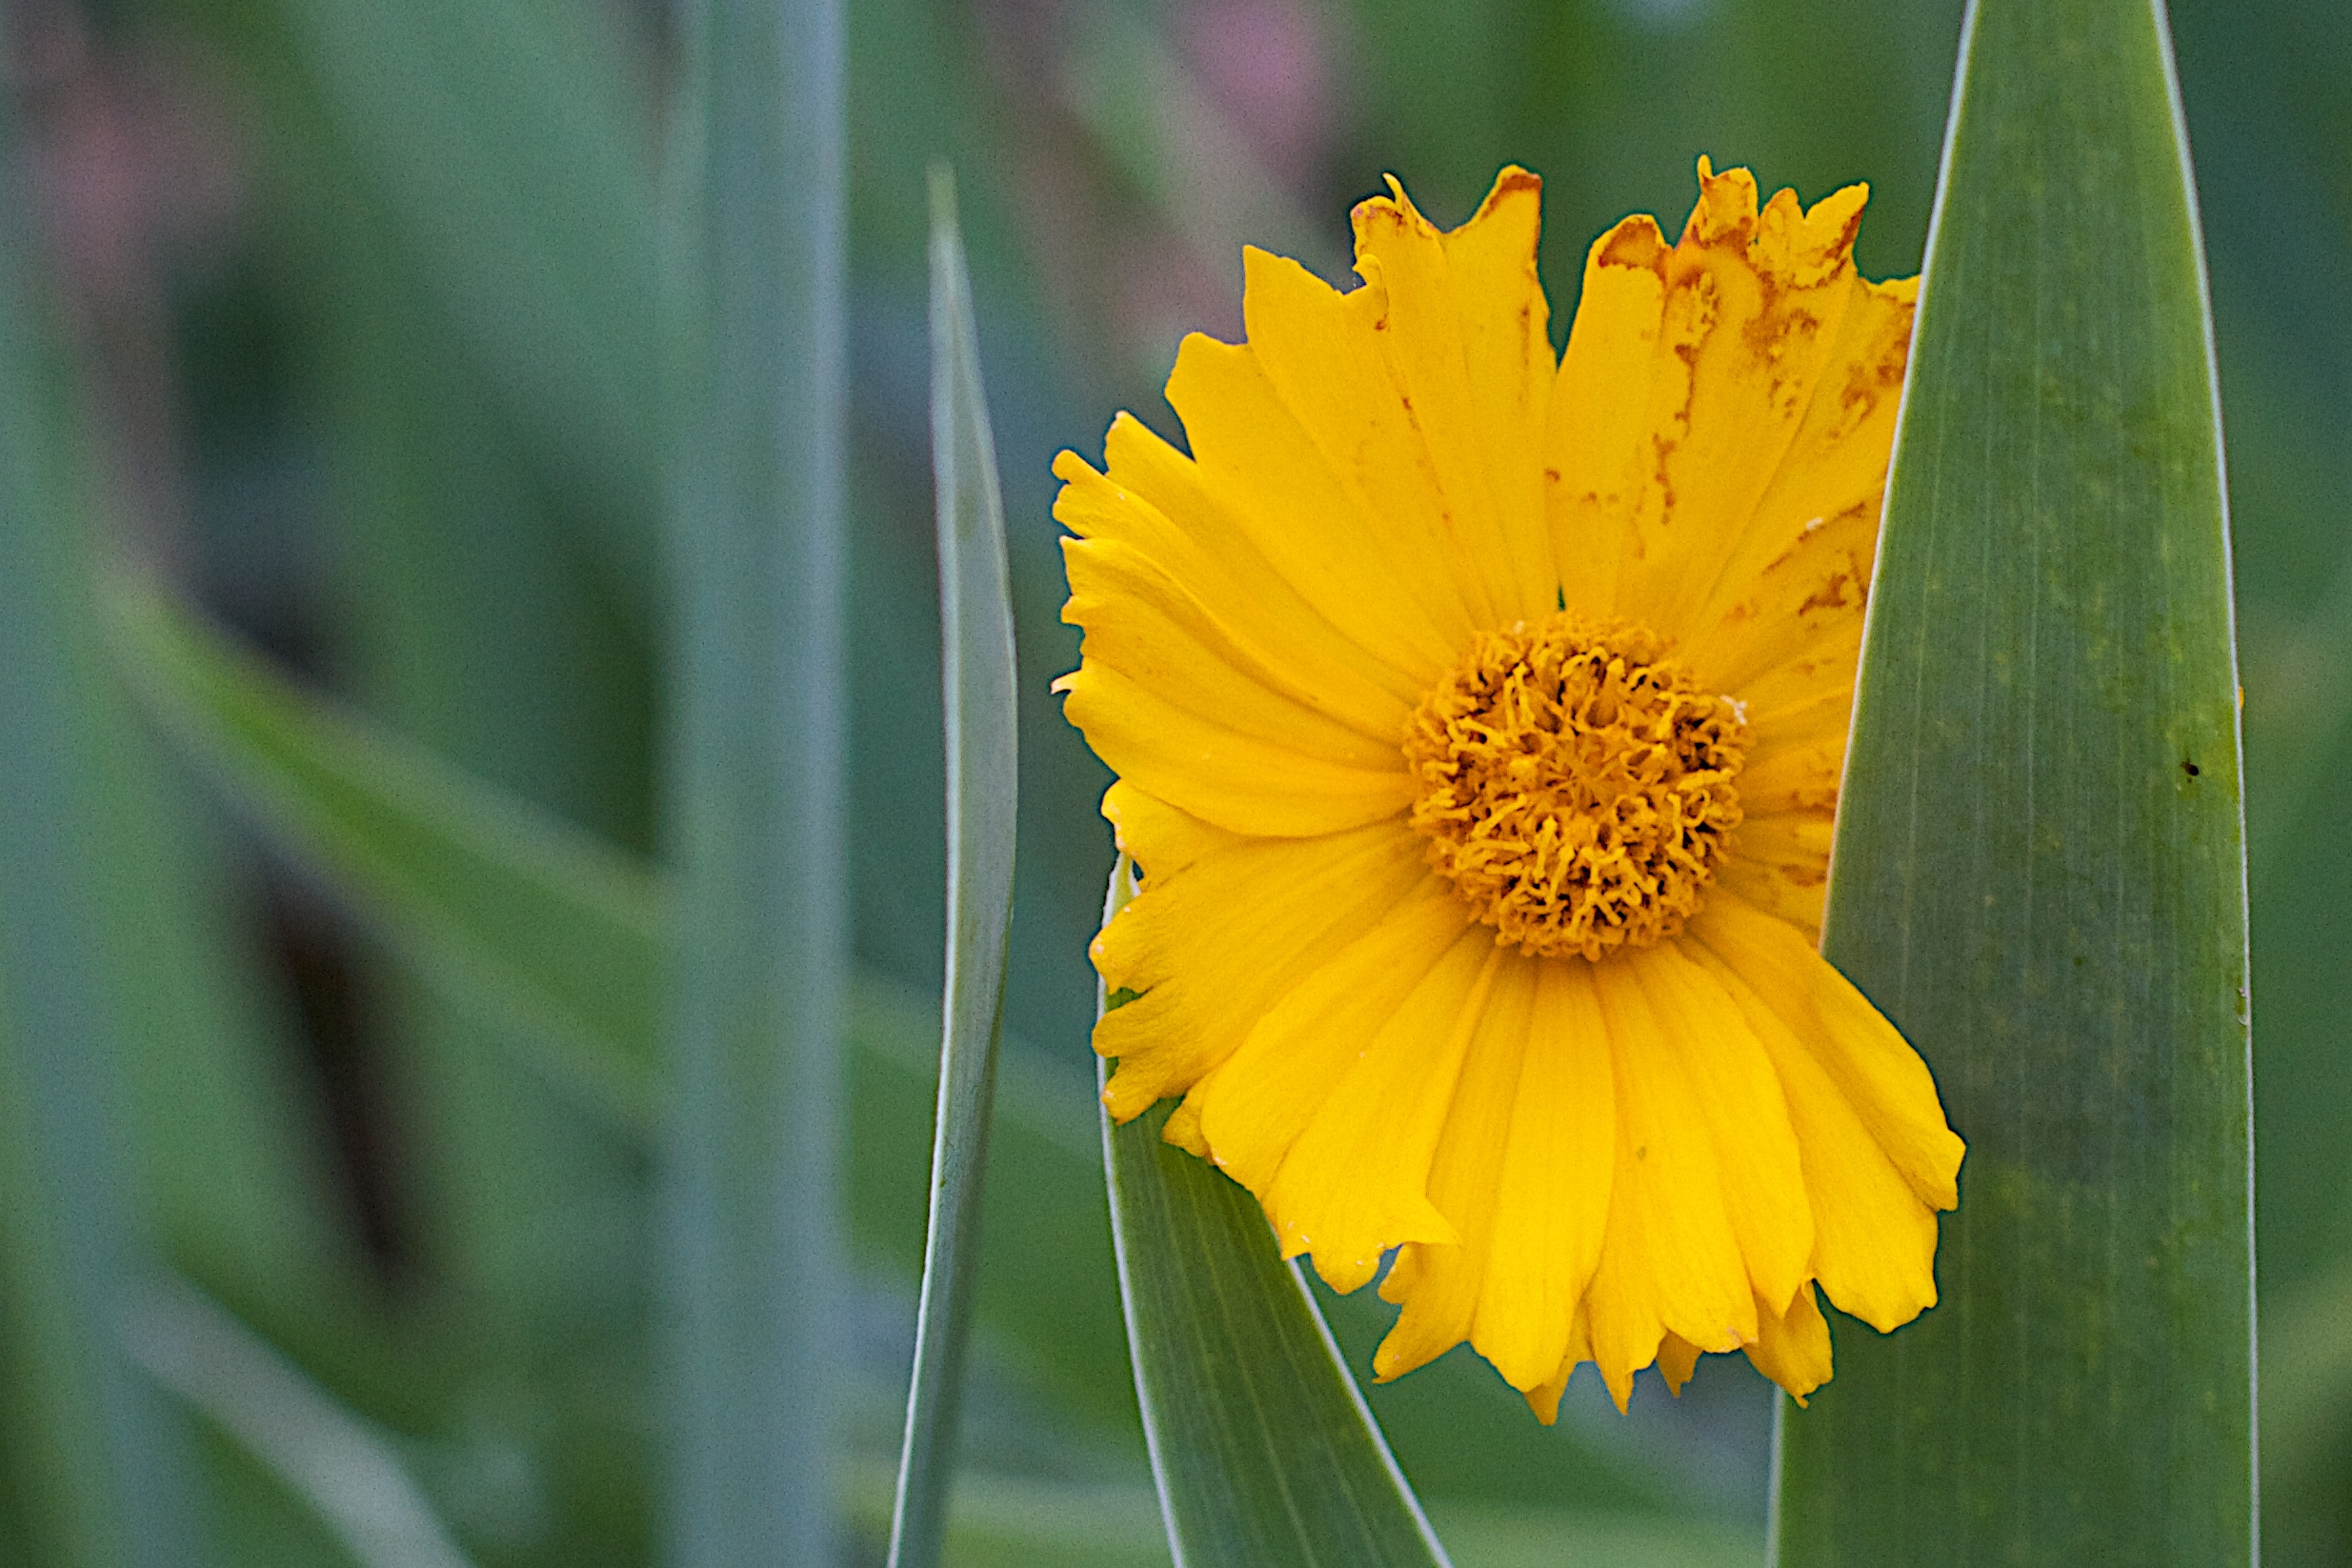
nature, plant, meadow, prairie, flower, petal, green, herb, botany, yellow, flora, wildflower, close up, nectar, macro photography, flowering plant, daisy family, plant stem, land plant